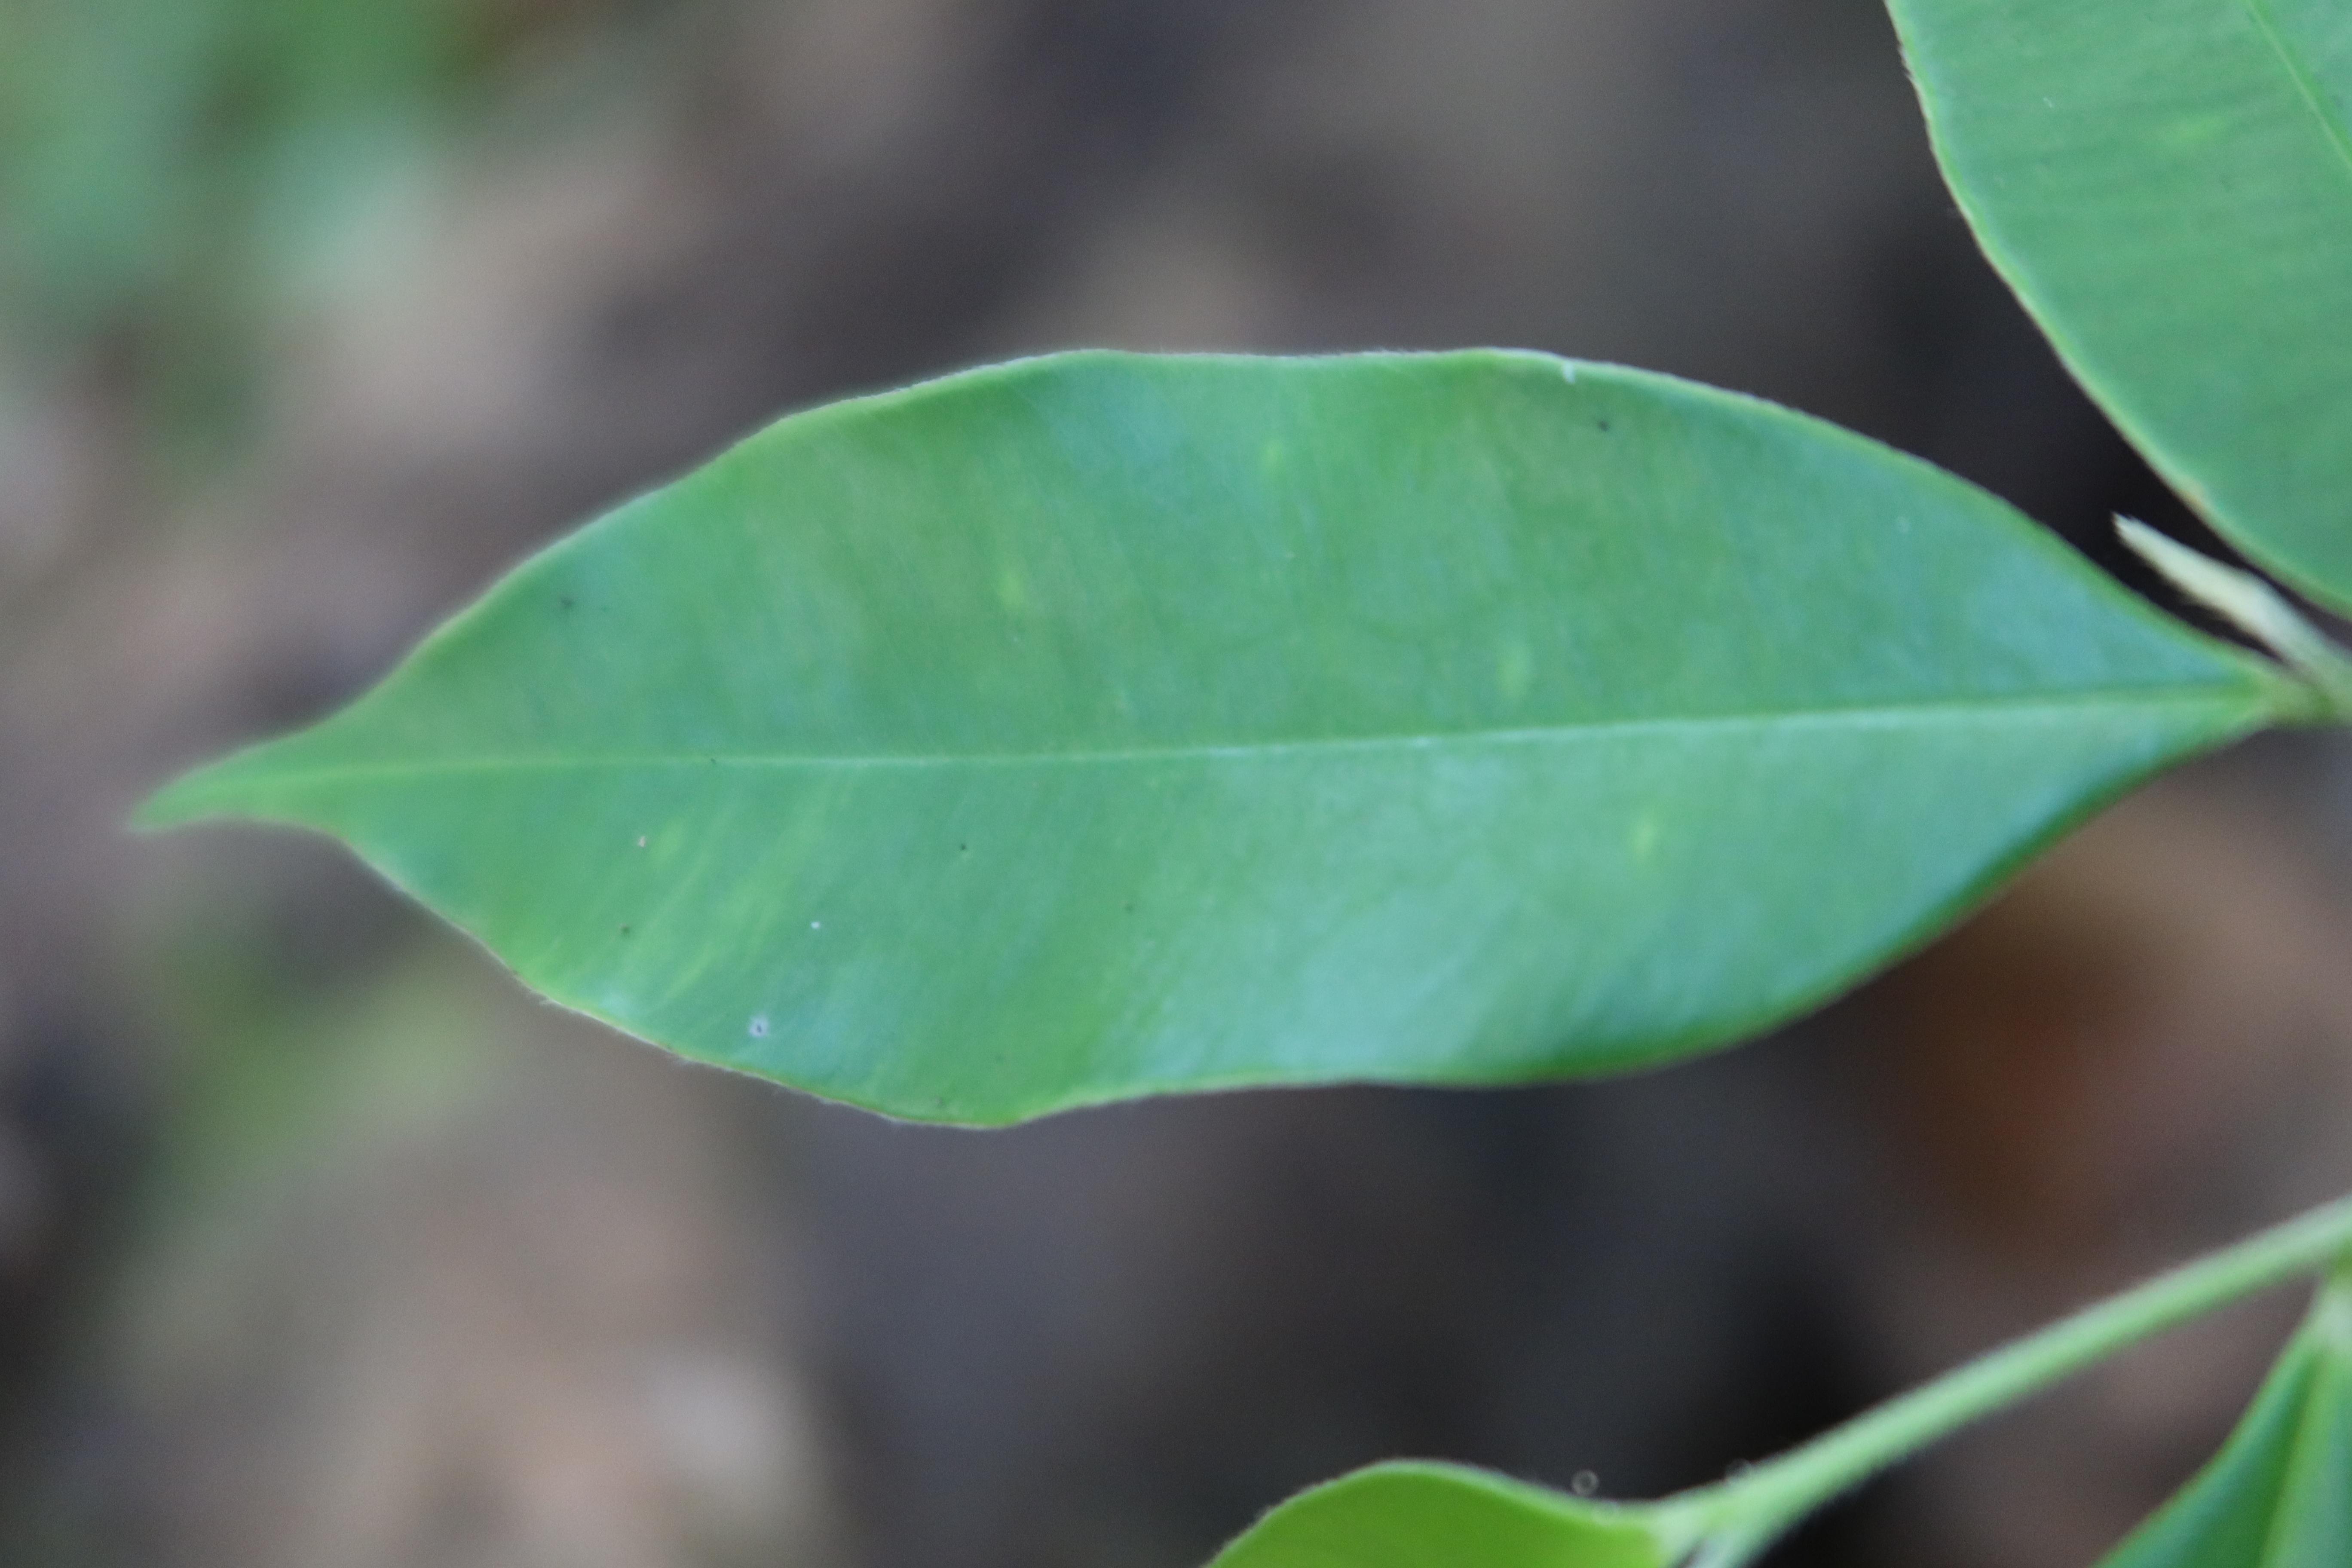
Label: Healthy